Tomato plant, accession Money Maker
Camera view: horizontal (90 deg, fisheye); turntable rotation: 210 degrees
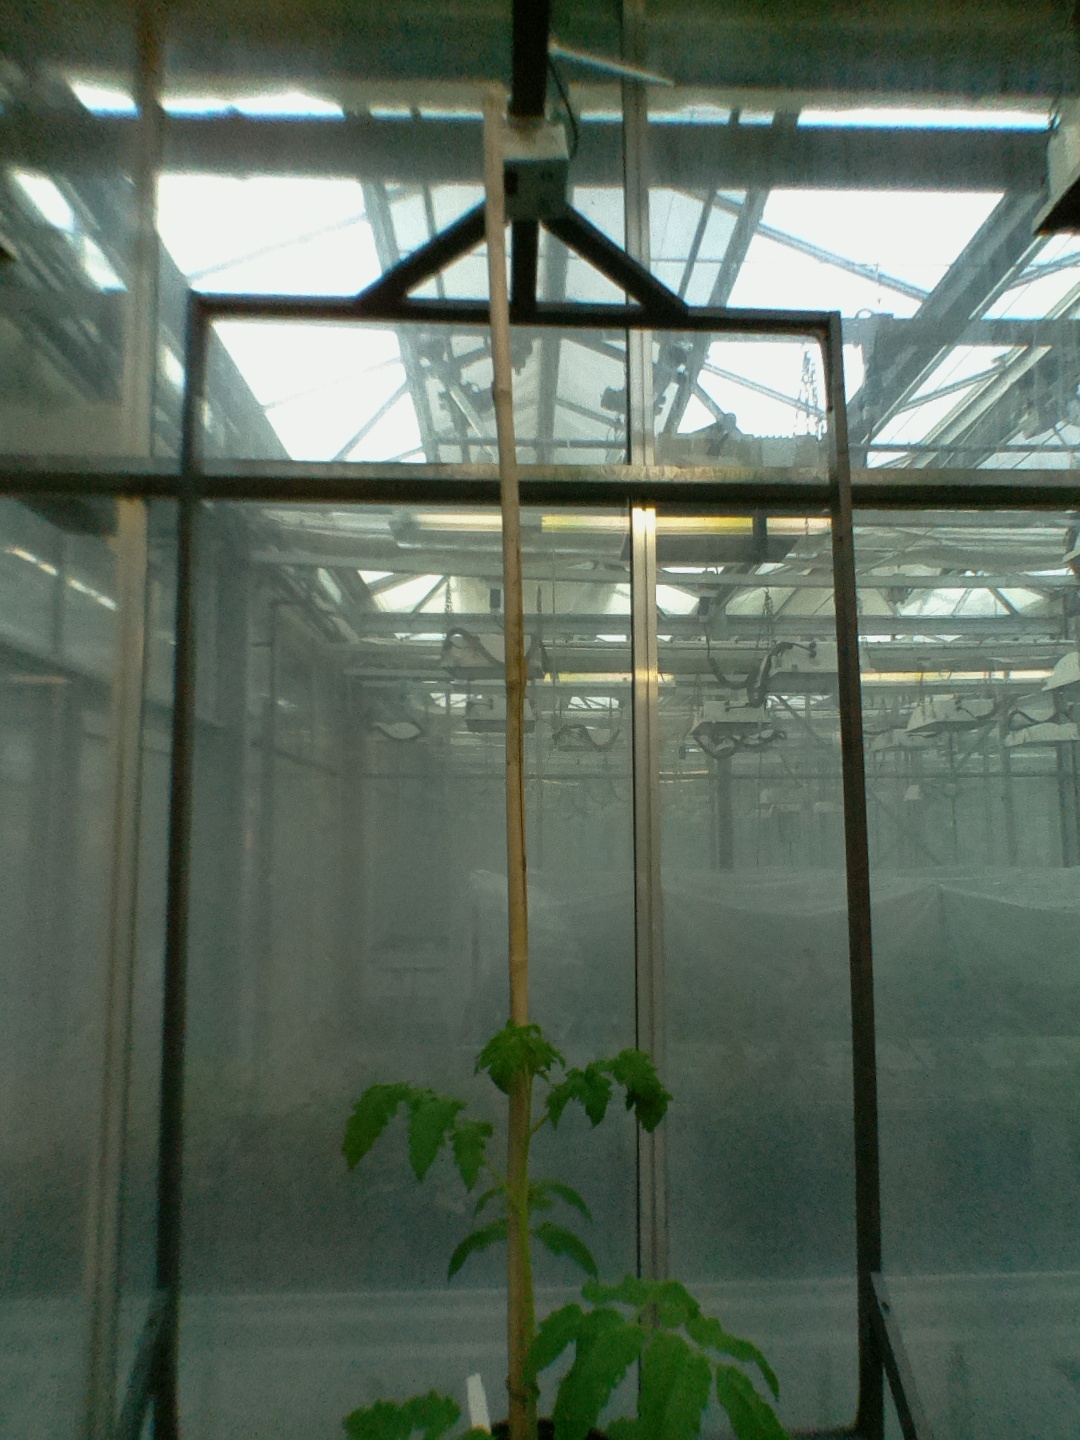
BBCH growth stage 13: 6 of true leaves visible